Baaji (1963 film)

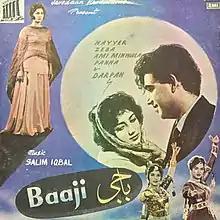

Baaji is a 1963 Pakistani musical romance film directed by S. Suleman. The film features Nayyar Sultana in the title role with Darpan, Zeba, Agha Talish and Lehri in pivotal roles. The music of the film's soundtrack was composed by Saleem Iqbal. "Baaji" depicts the frustrations of a young widow due to her increasing age.